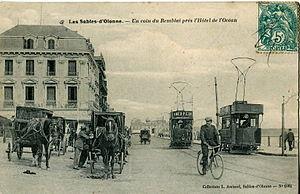
Carte postale ancienne éditée par L. Amiaud aux Sables d'Olonnes, n°1081
Le tramway des Sables-d'Olonne est un réseau de tramway électrique urbain qui a fonctionné aux Sables-d'Olonne de 1898 à 1925.